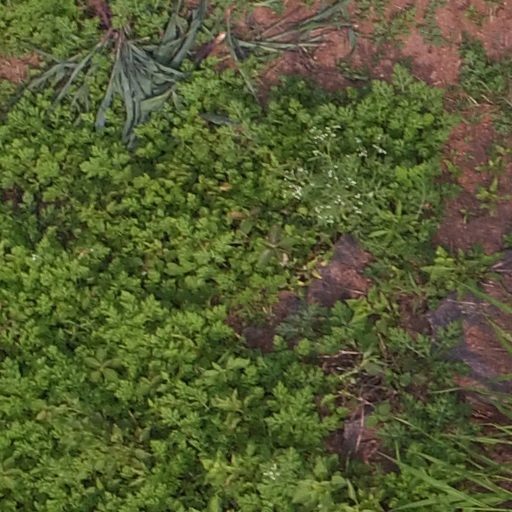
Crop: maize; corn